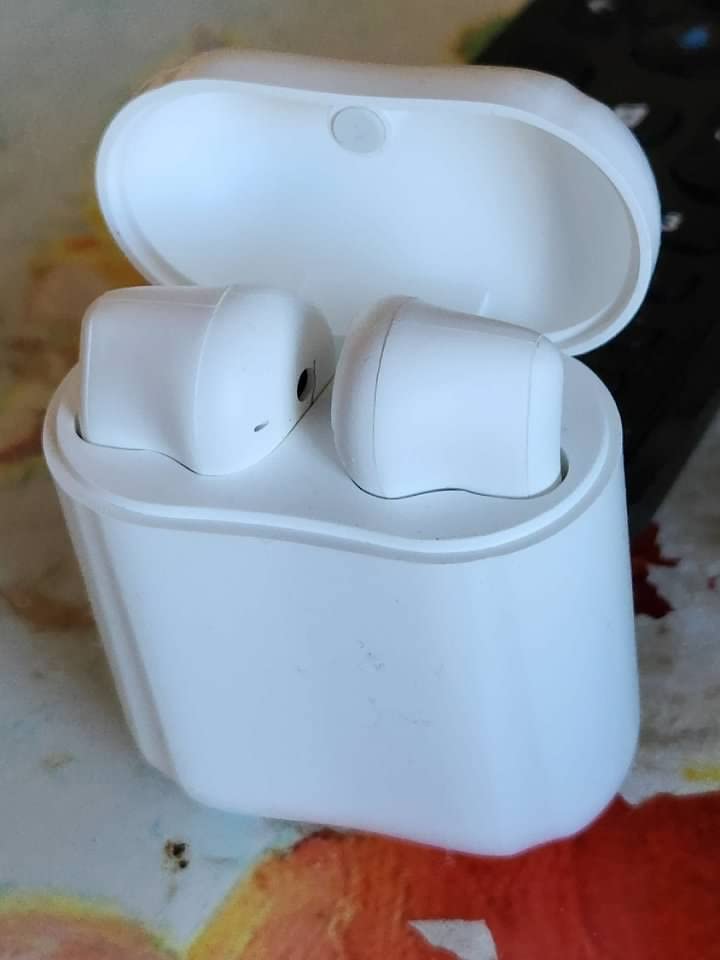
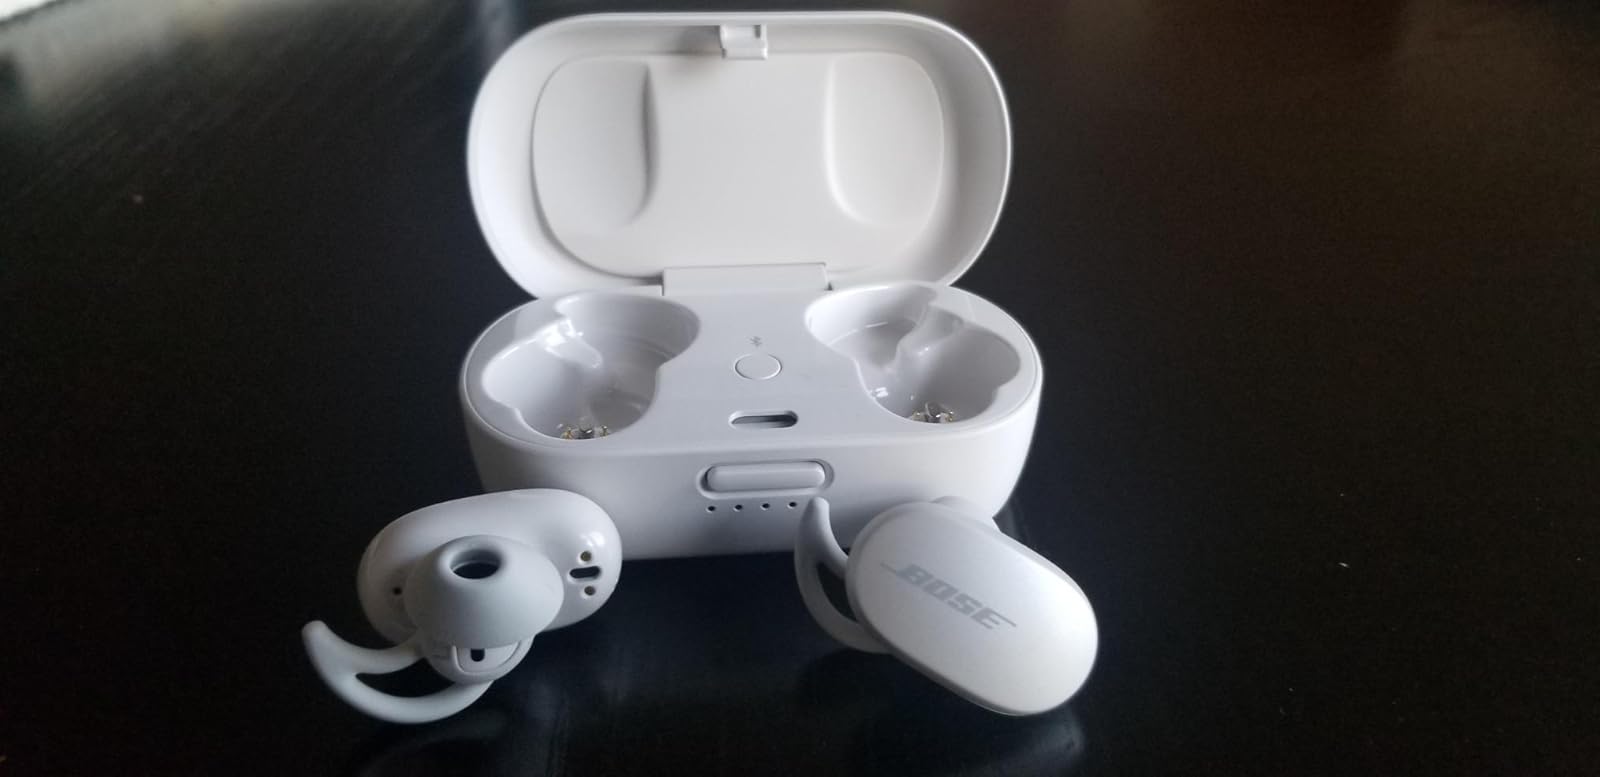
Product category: earbuds
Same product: no